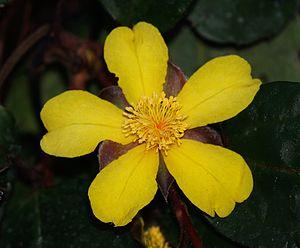
Hibbertia dentata est un arbuste ornemental de la famille des Dilleniaceae.